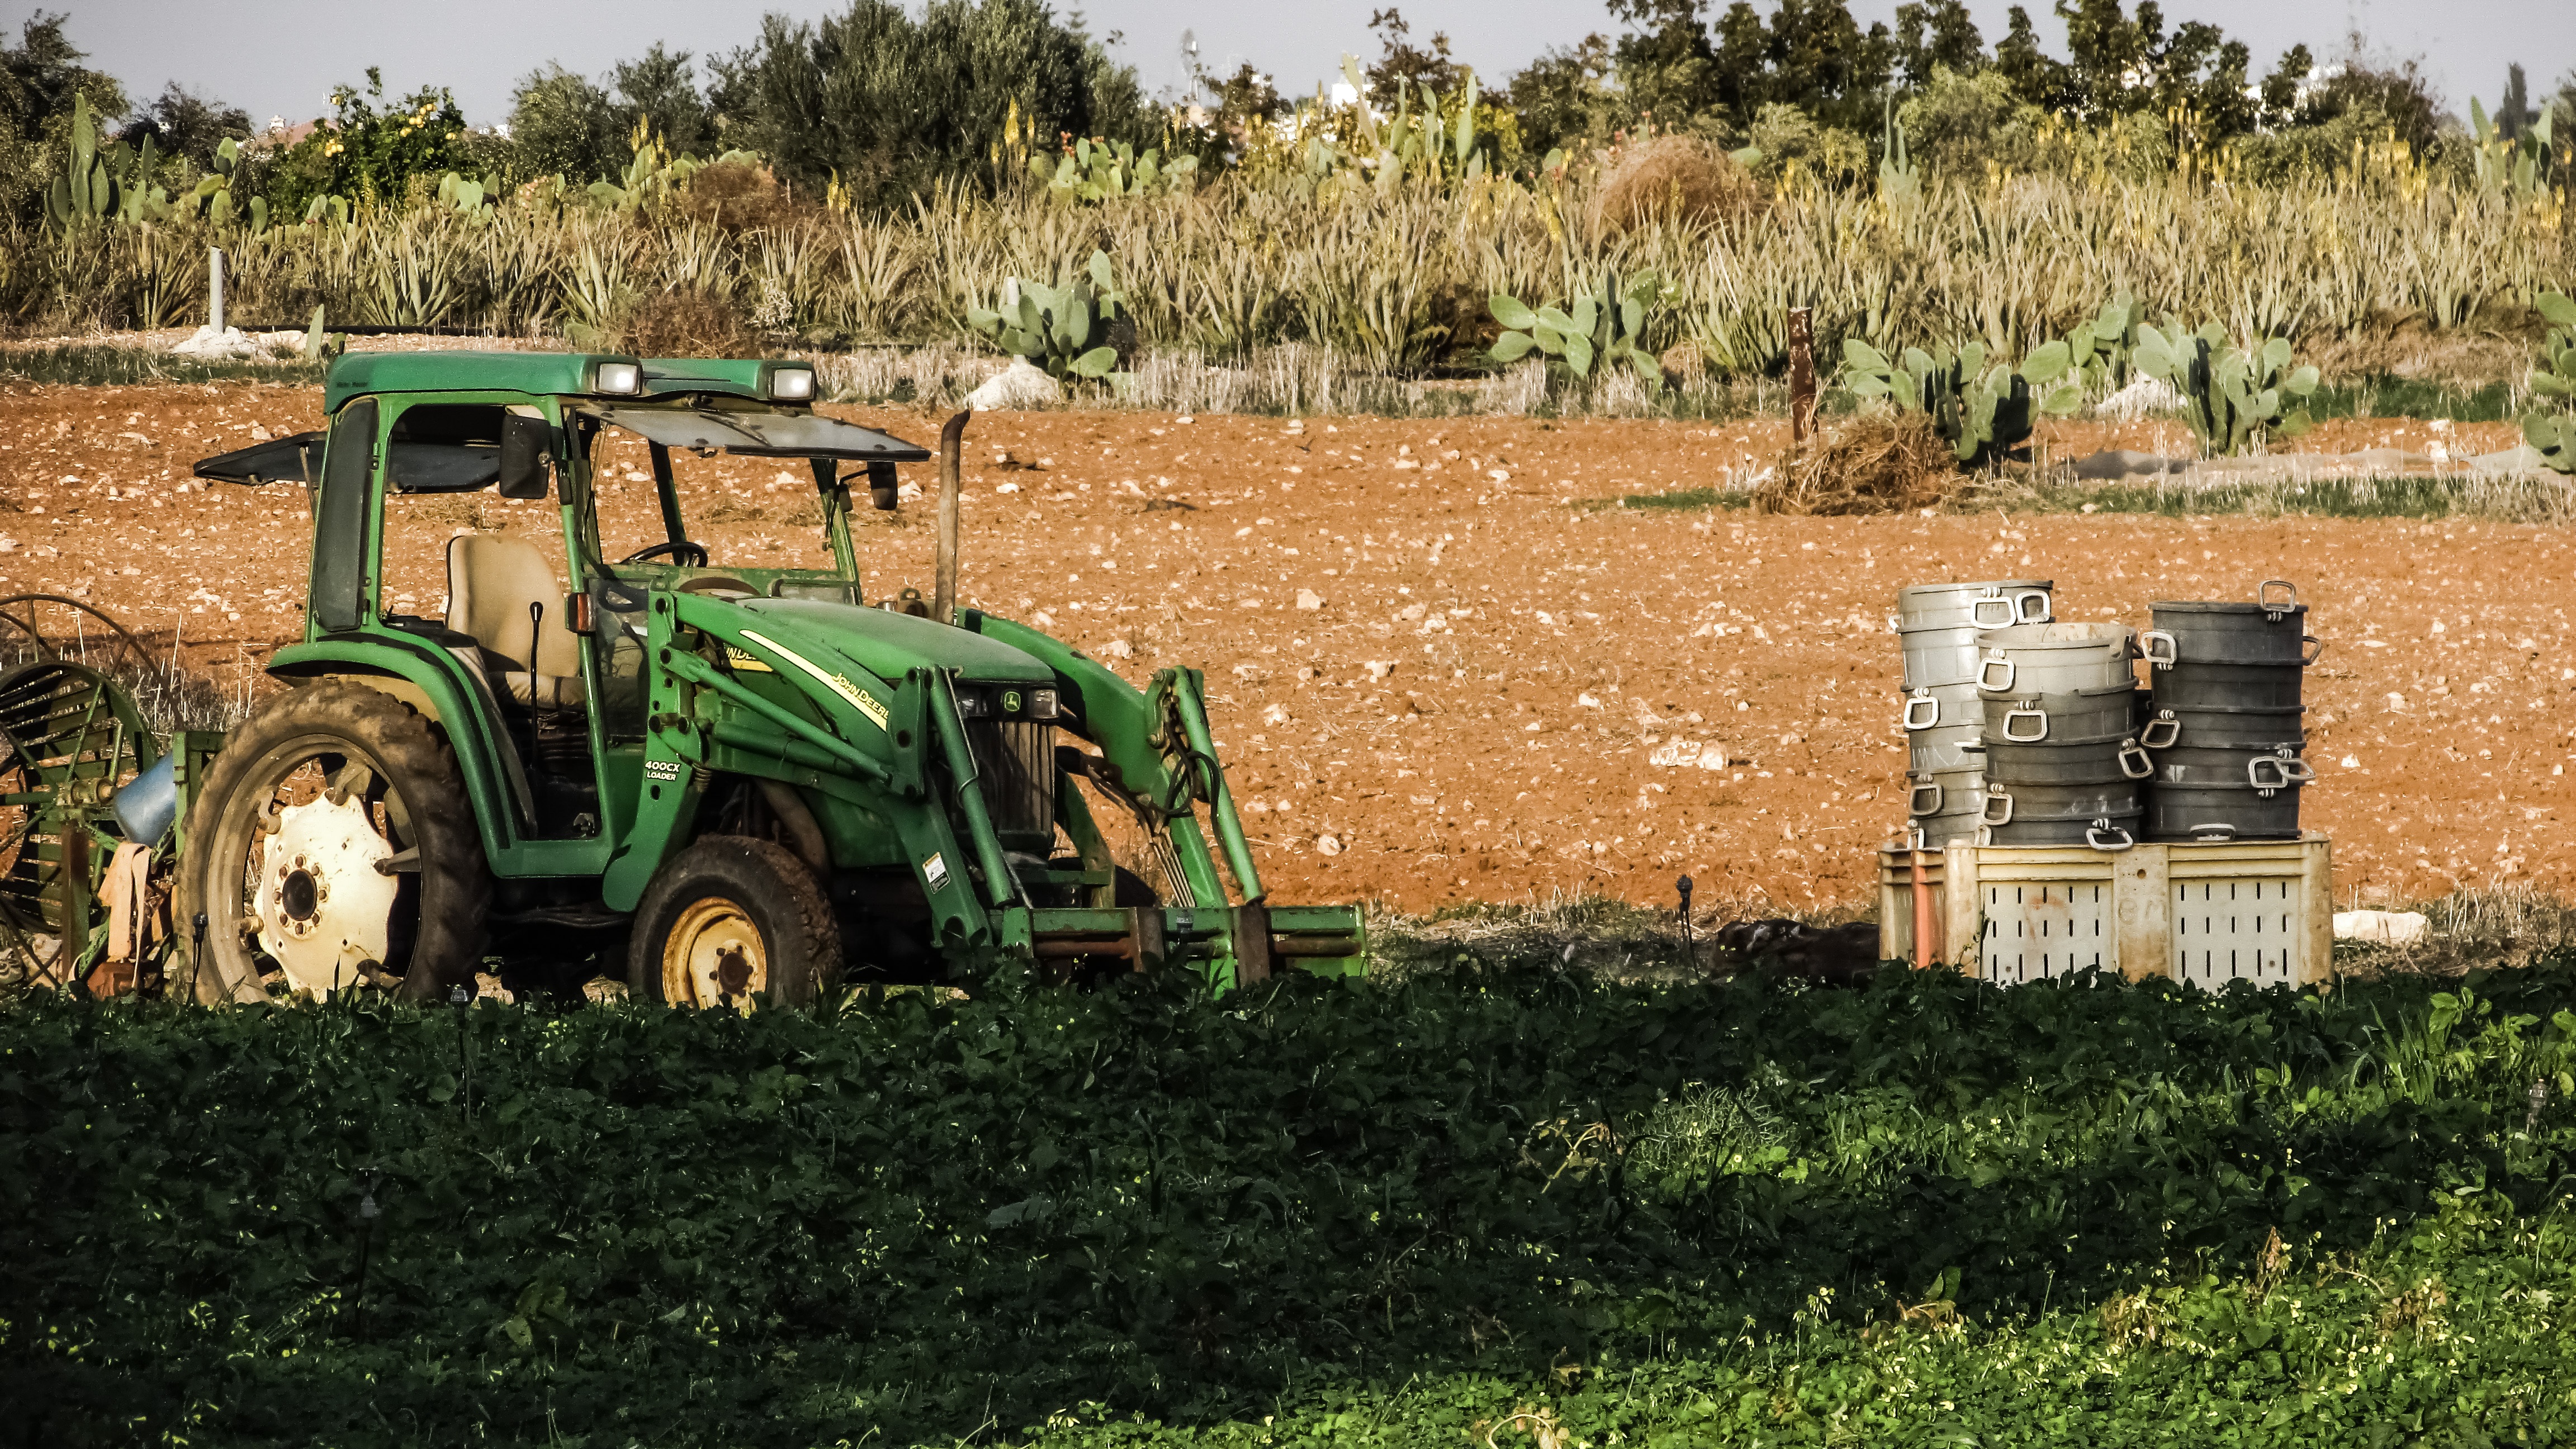
tractor, field, farm, countryside, country, rural, farming, harvest, vehicle, equipment, crop, autumn, soil, machine, agriculture, farmland, agricultural, harvesting, cyprus, potatoes, rural area, agricultural machinery, grass family, harvest season